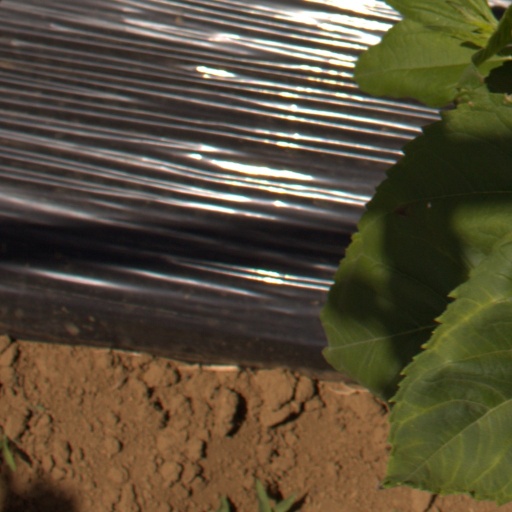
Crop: Jerusalem artichoke